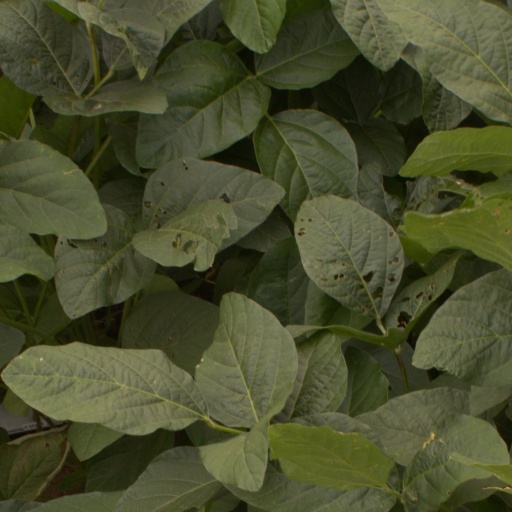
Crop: soybean